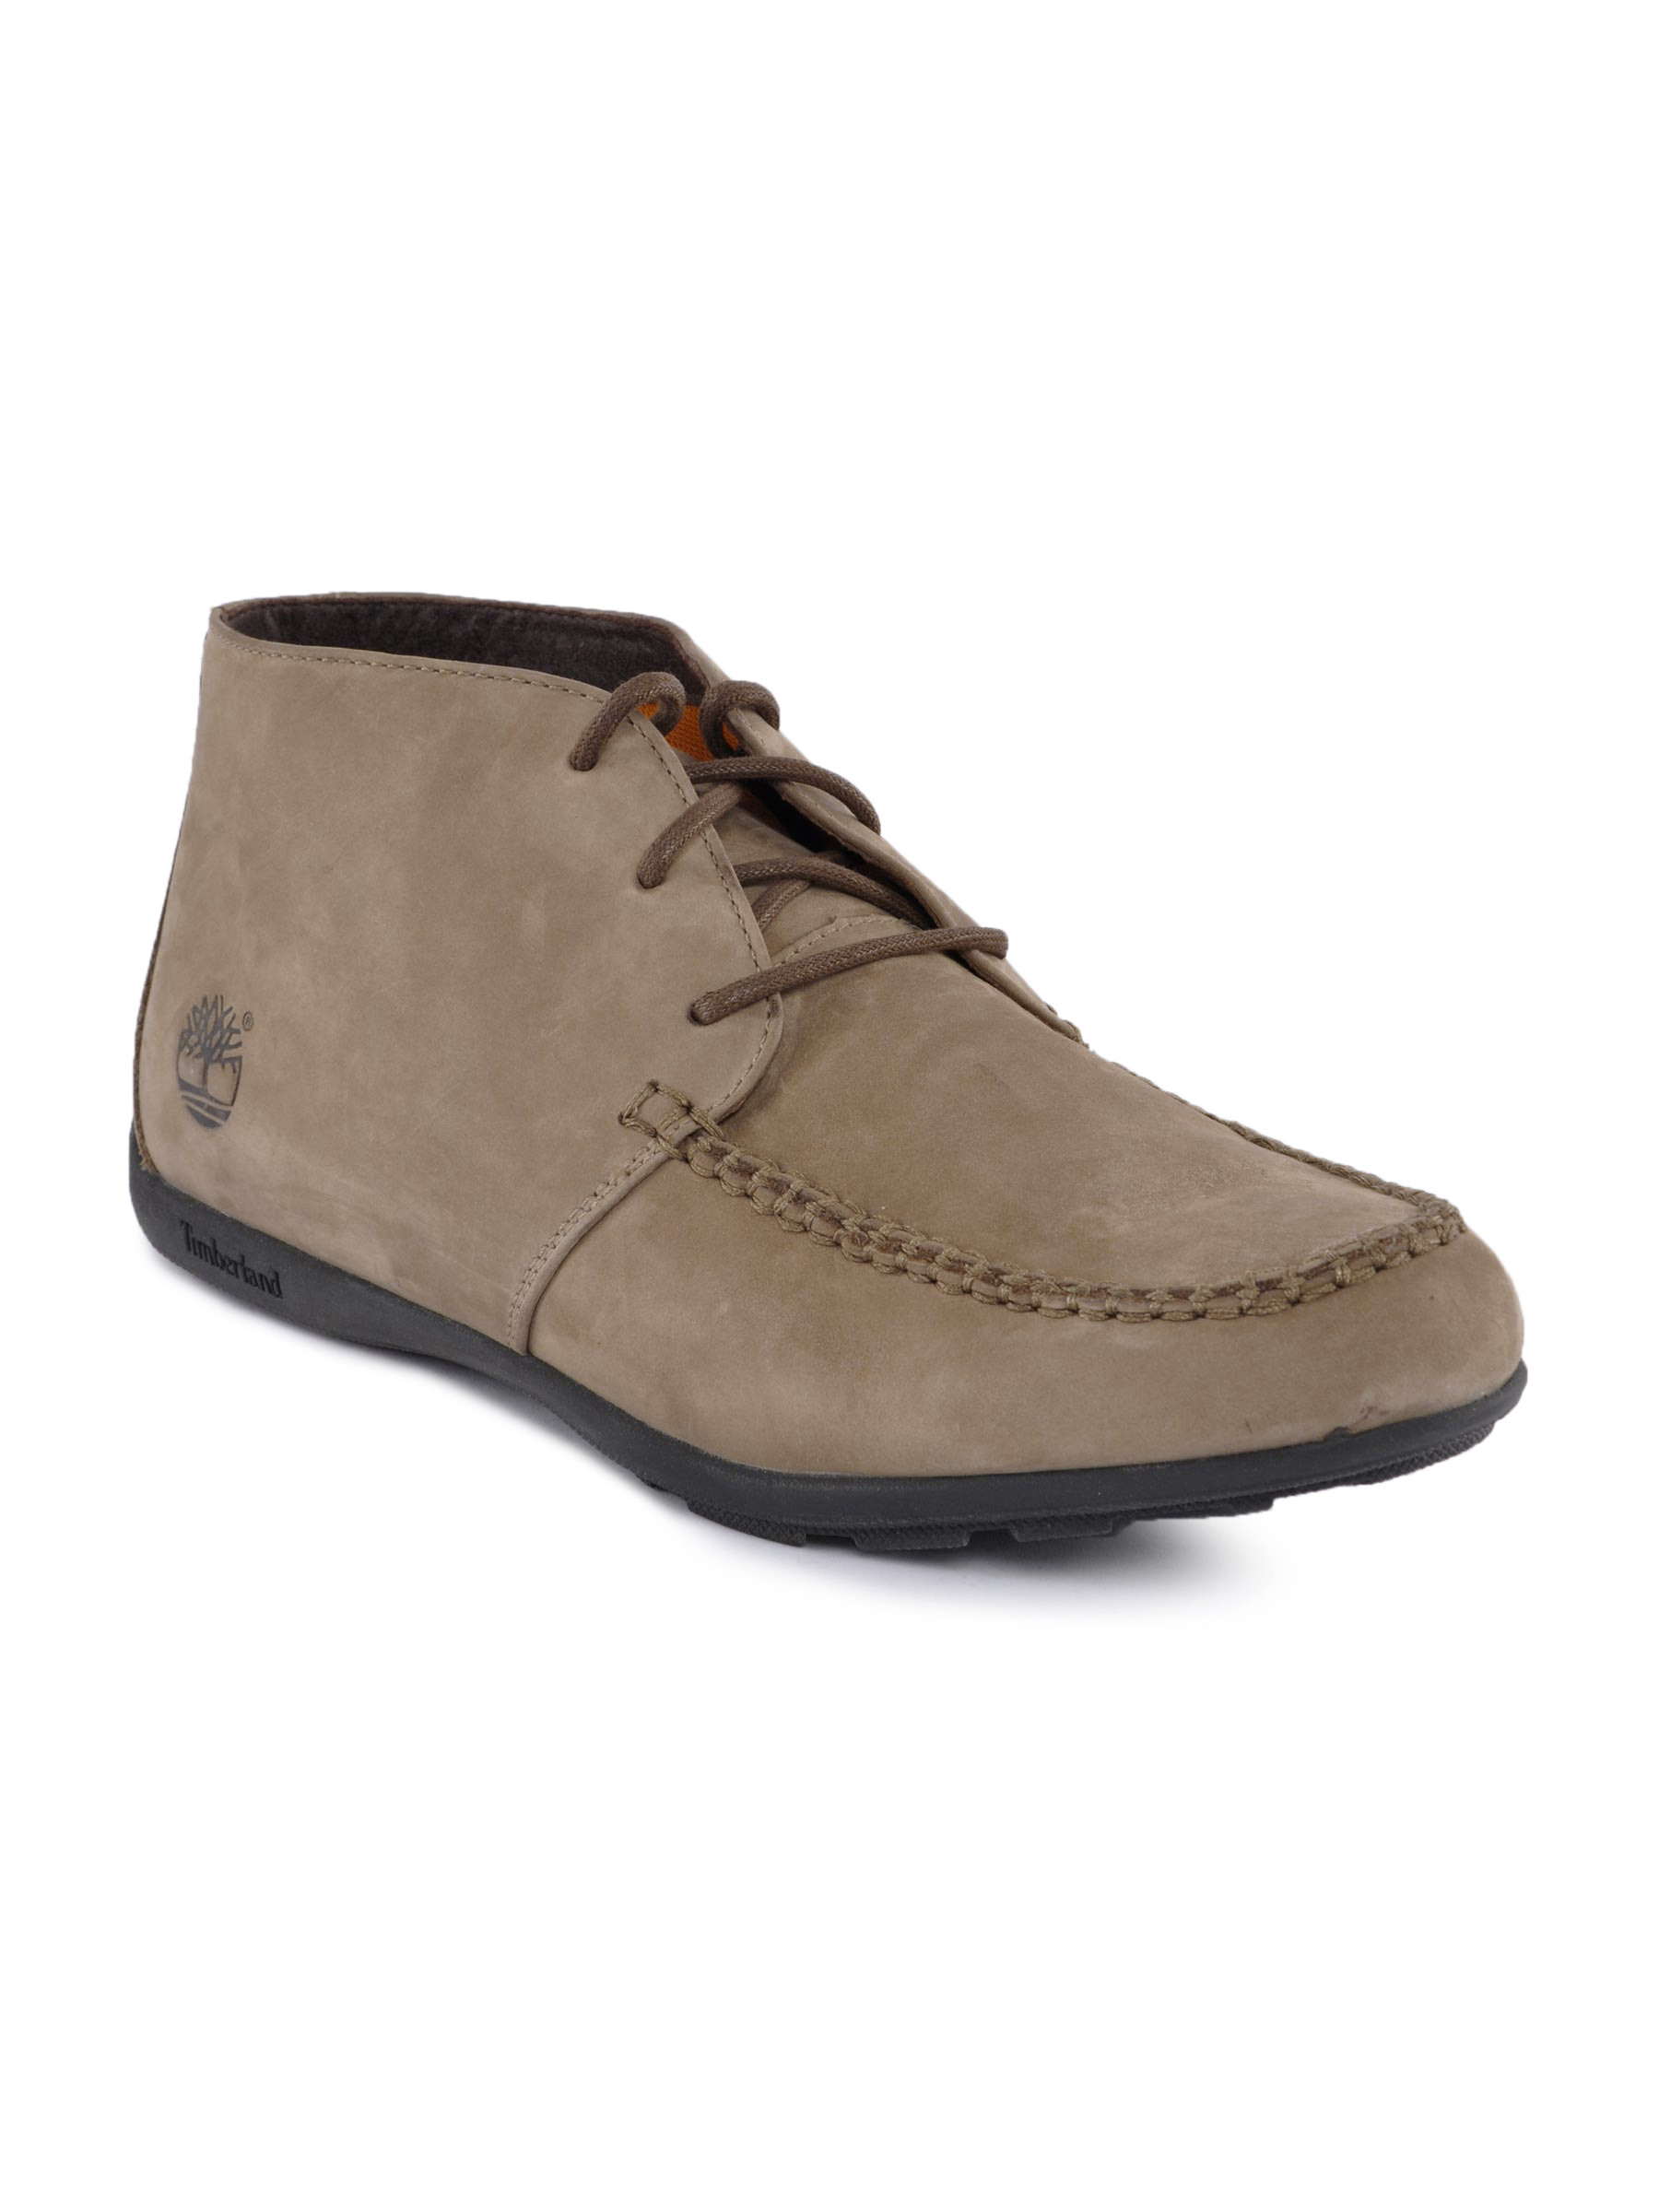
Timberland Men Light Brown Casual Shoes
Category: Footwear / Shoes / Casual Shoes
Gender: Men
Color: Brown
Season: Fall 2012
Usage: Casual